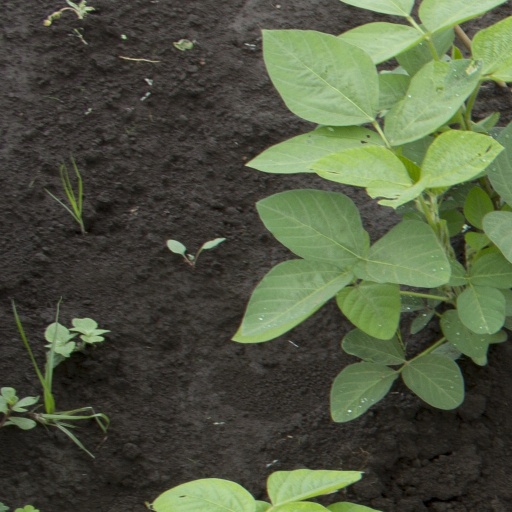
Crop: soybean